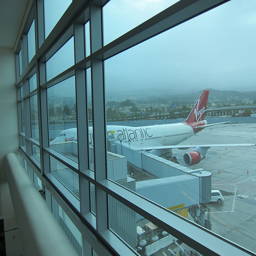
An airplane stands docked outside an airport terminal
Scene of airplane through window at airport on overcast day.
An airplane seen through the window of an airport.
The view from inside a terminal at an airport.
At the airport waiting to board my plane.